Motherwell

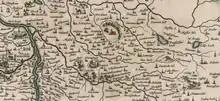
Blaeu's map based on Pont's original "Glasgow and the county of Lanark" map c.1596 depicting Moderwelt east of Hamelton, south of Clydsid and north of Dalzel Castle

By the start of the 19th century, Motherwell was a small hamlet, a farming community of some 600 people living adjacently to the 16th century laird's manor, Jerviston house. The hamlet remained reasonably small, reaching 1,700 people by 1841, and centred on the crossroads between the main road following the Clyde, and the road connecting Edinburgh with Hamilton and the west.